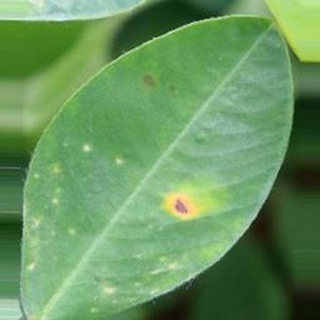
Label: groundnut_early_leaf_spot